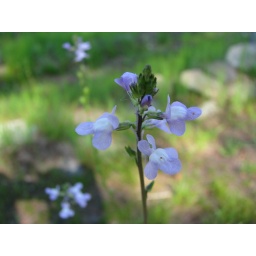
teeny blue flower in the fells